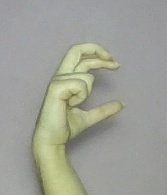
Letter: thal